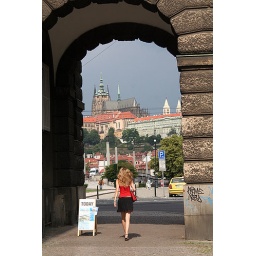
23- The castle on the hill in Prague